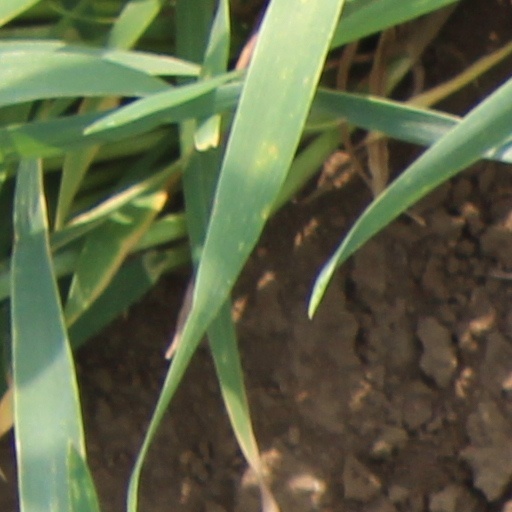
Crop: wheat